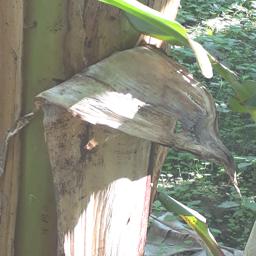
Label: BACTERIAL SOFT ROT